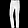
Label: Trouser